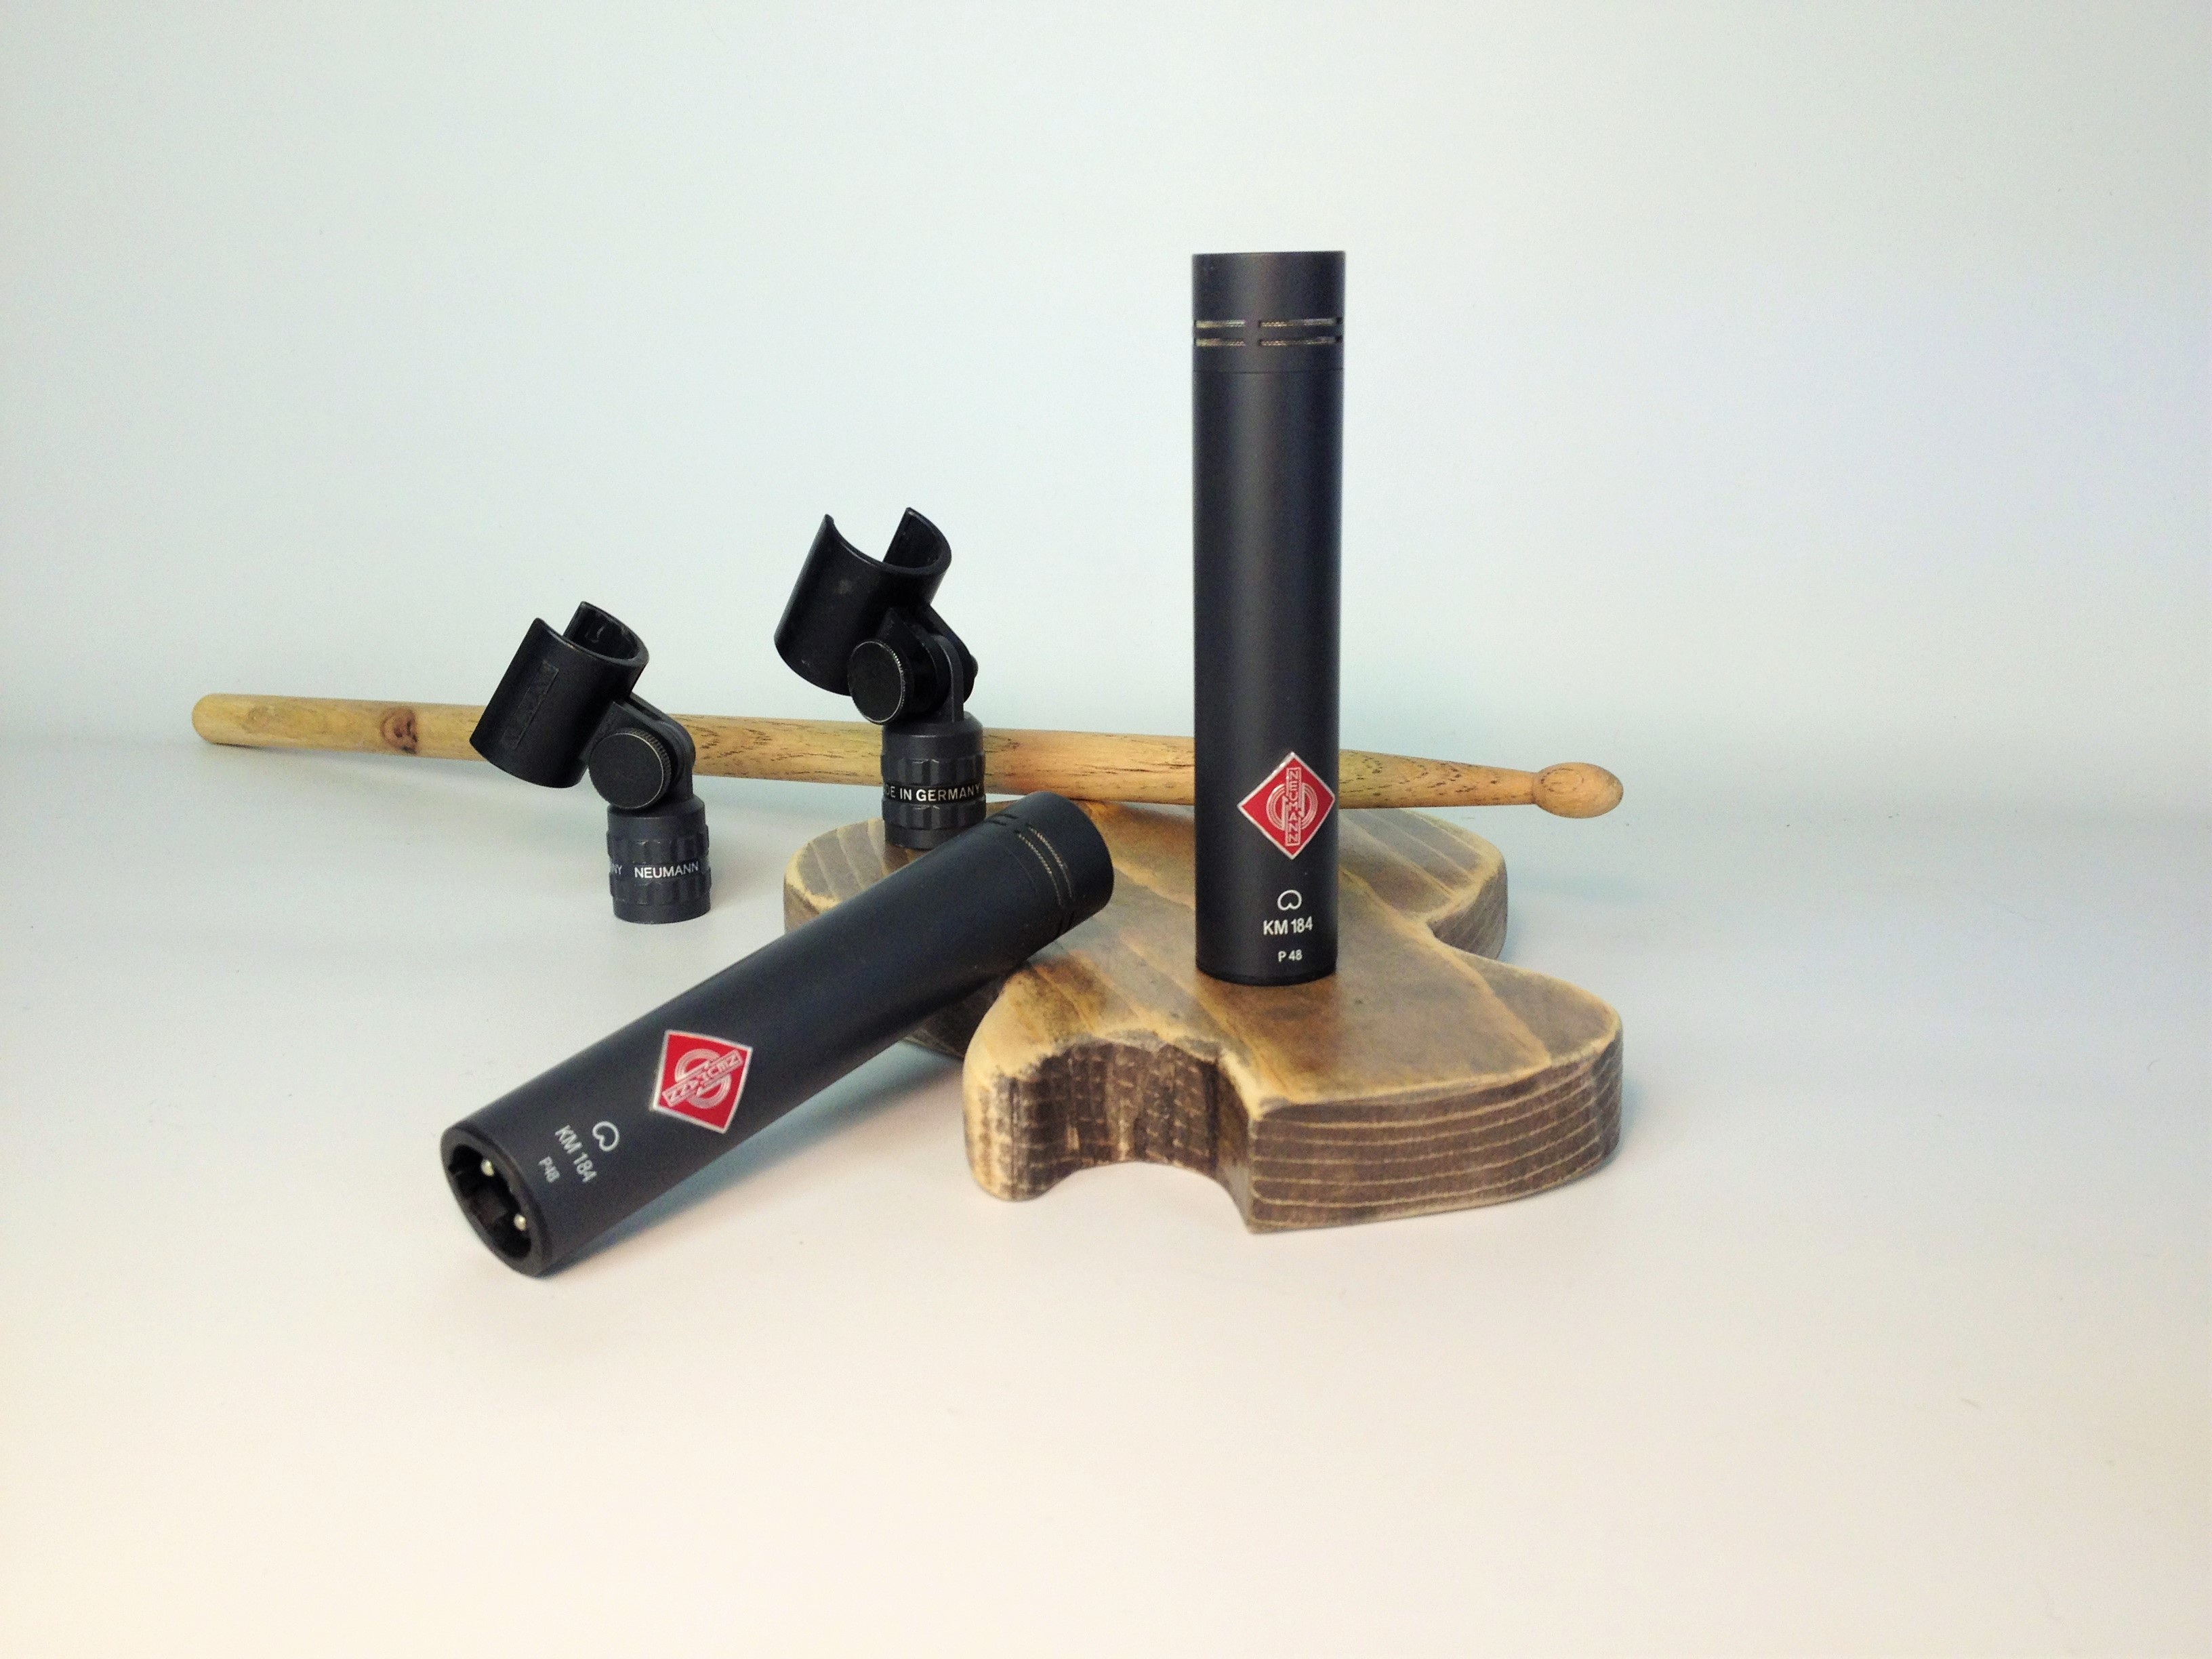
microphone, toy, product, neumann, gear art